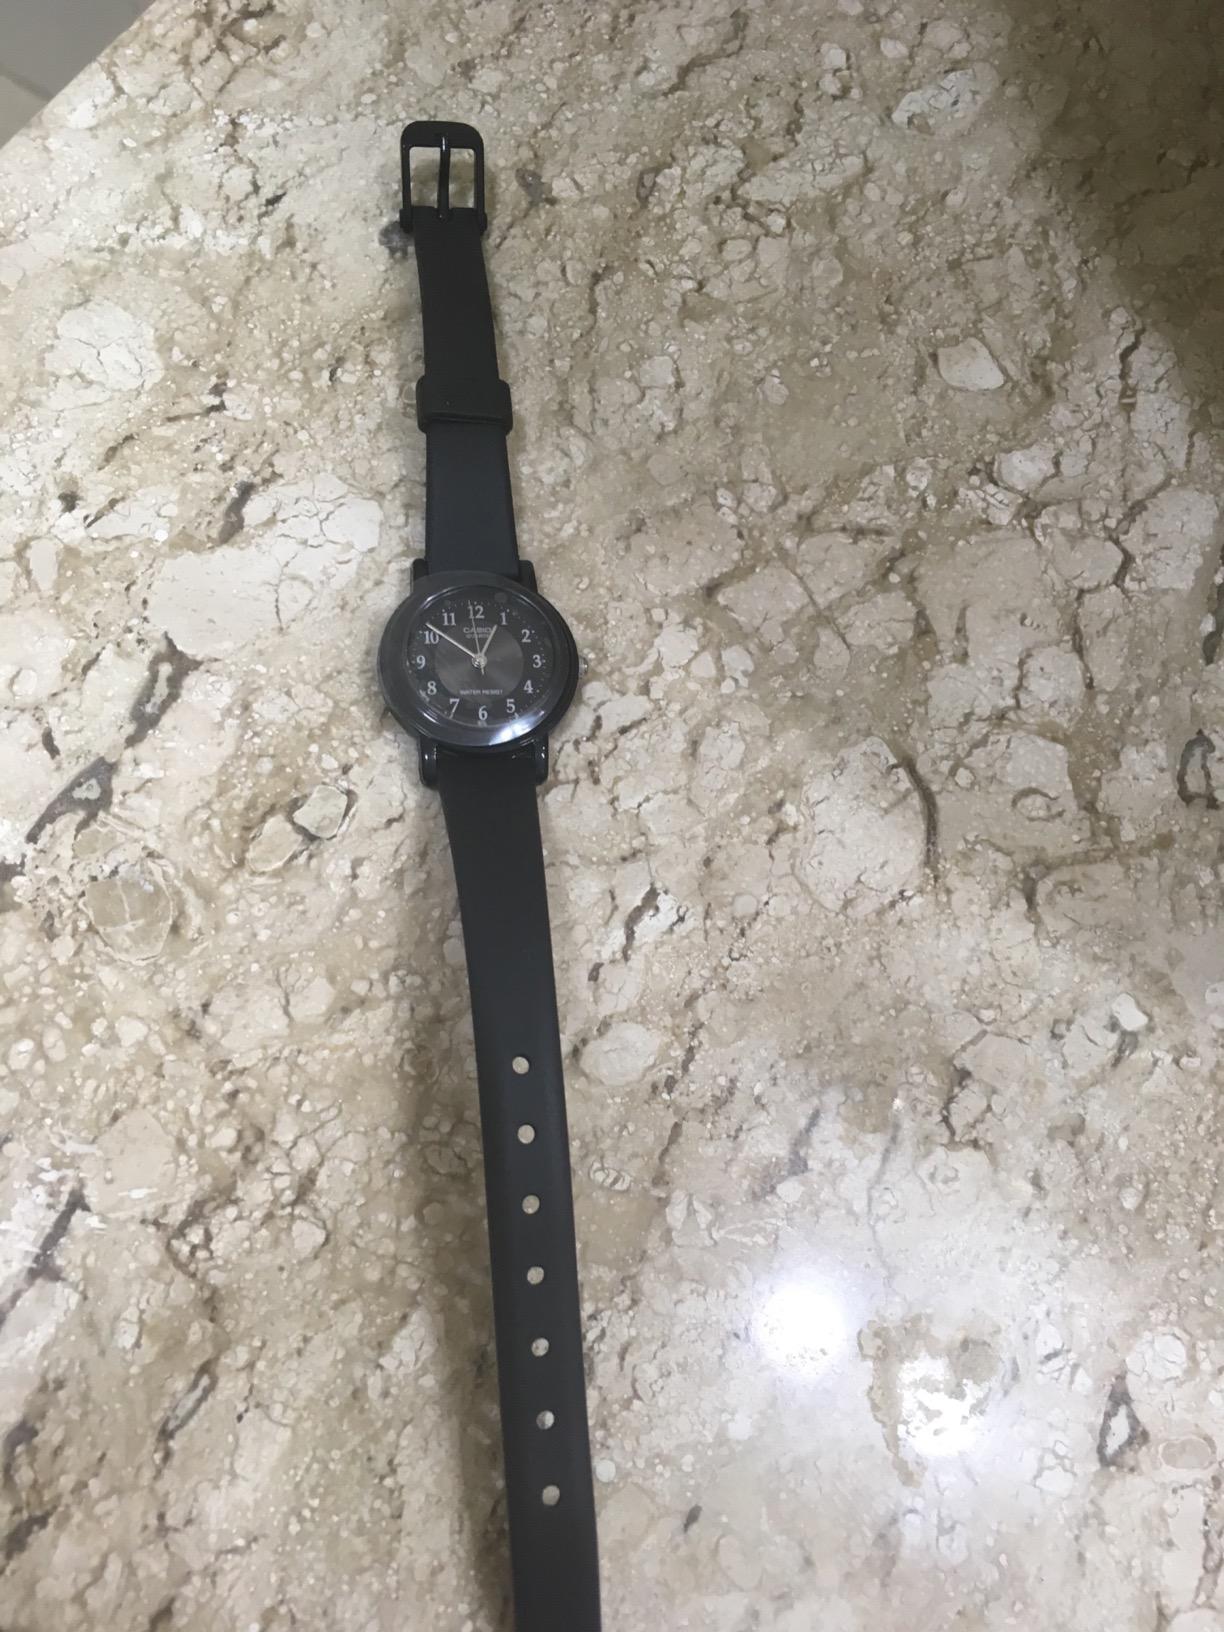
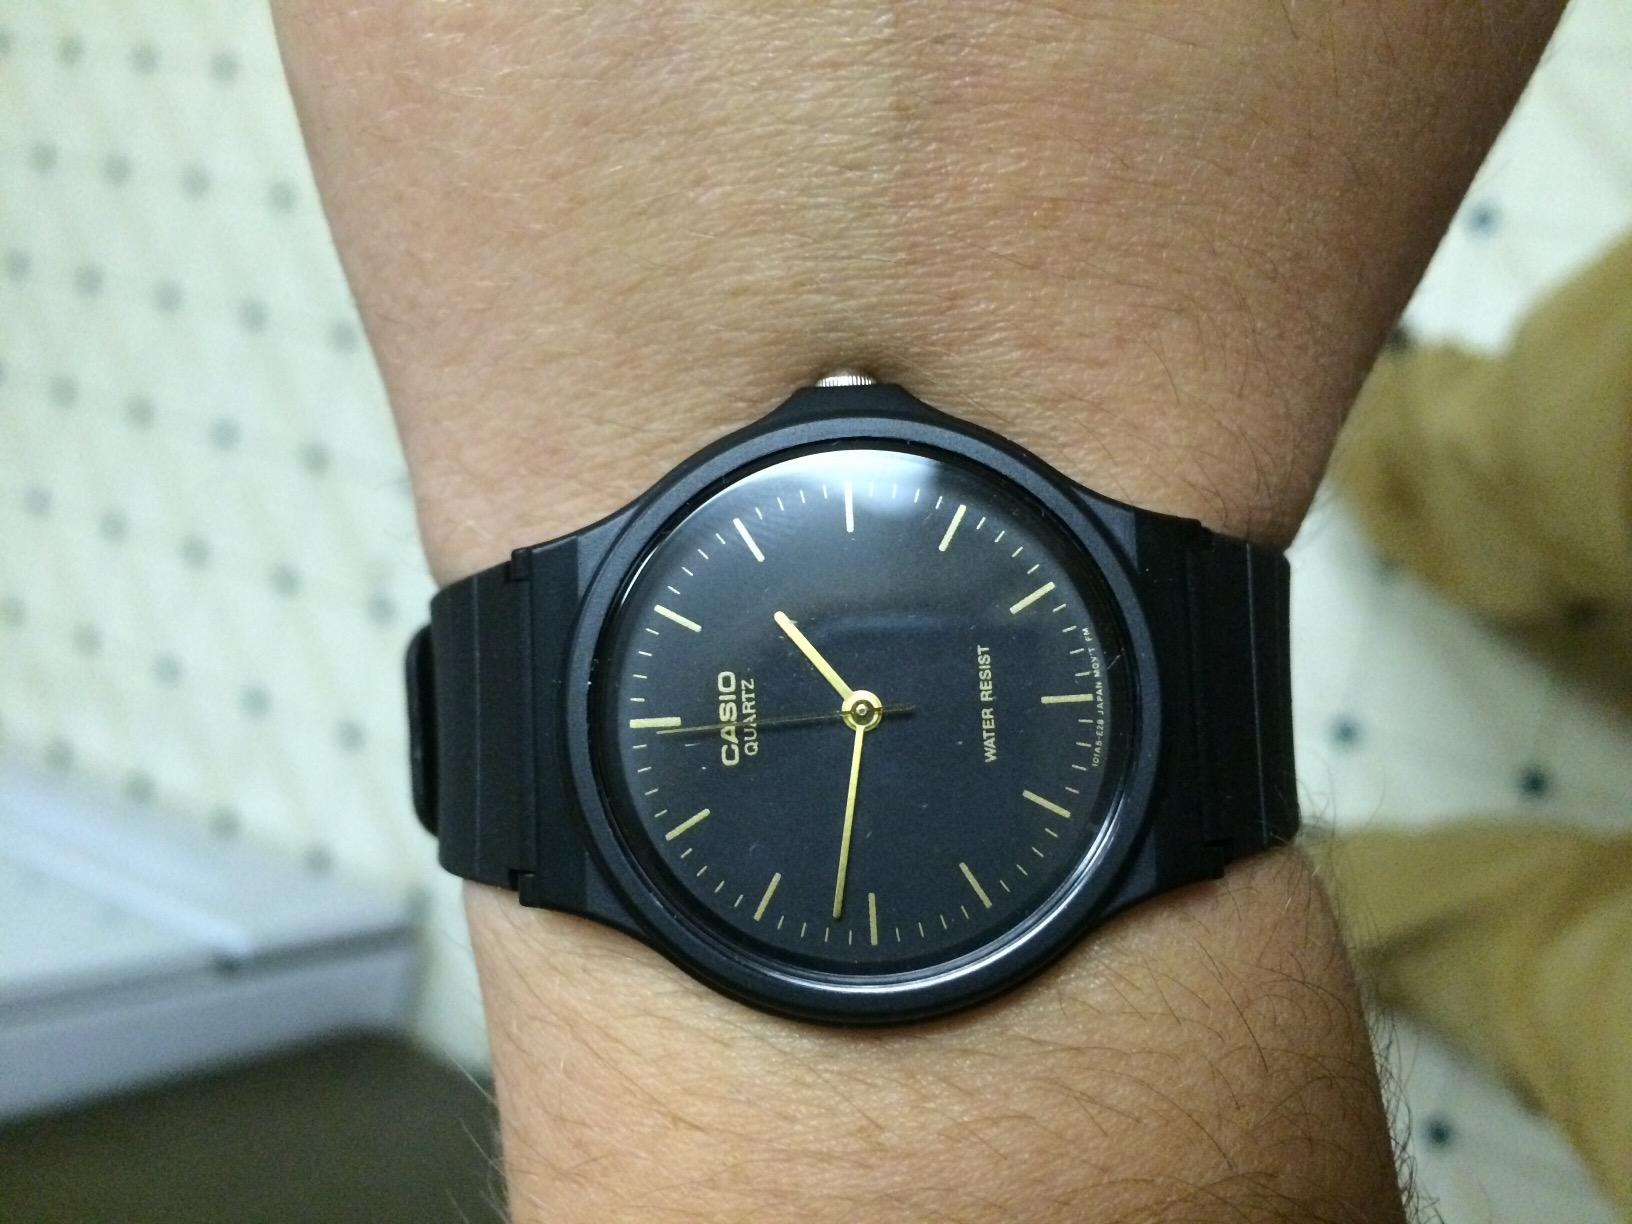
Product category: accessories_watch
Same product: no